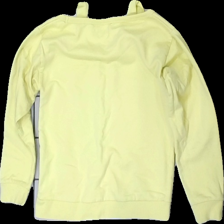
View: back
Type: Sweater
Category: Children
Brand: Not in the list
Brand text on label: Red & Blue
Colors: Yellow, Pink
Material: 64% cotton, 36% polyester
Pattern: Logo print
Cut: Regular, C-collar
Size: 140
Season: All
Price range: <50
Recommended usage: Export
Comment: washed out